Bald eagle

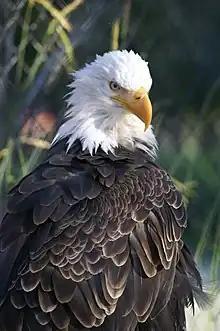

The plumage of an adult bald eagle is evenly dark brown with a white head and tail. The tail is moderately long and slightly wedge shaped. Males and females are identical in plumage coloration, but sexual dimorphism is evident in the species, in that females are 25% larger than males. The beak, feet and irises are bright yellow. The legs are feather free, and the toes are short and powerful with large talons. The highly developed talon of the hind toe is used to pierce the vital areas of prey while it is held immobile by the front toes. The beak is large and hooked, with a yellow cere. The adult bald eagle is unmistakable in its native range. The closely related African fish eagle ("Haliaeetus vocifer") (from far outside the bald eagle's range) also has a brown body (albeit of somewhat more rufous hue), white head and tail, but differs from the bald eagle in having a white chest and black tip to the bill.